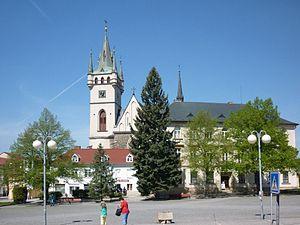
Humpolec est une ville du district de Pelhřimov, dans la région de Vysočina, en Tchéquie. Sa population s'élevait à 10 894 habitants en 2019.